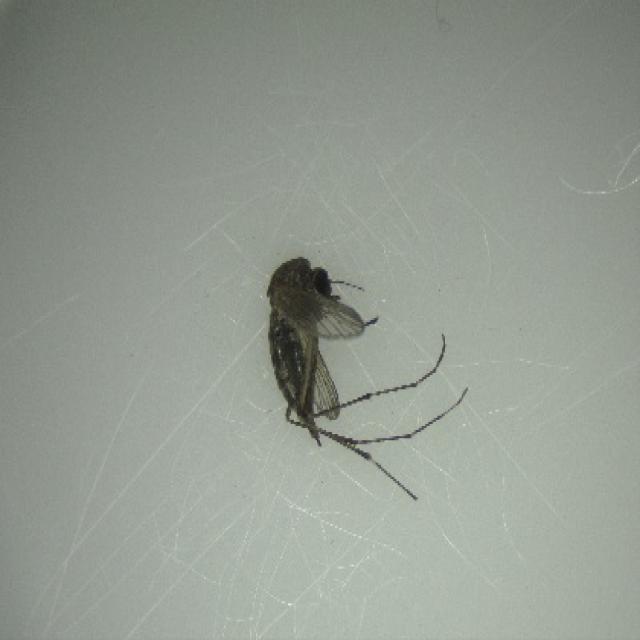
Species: aedes_vexans